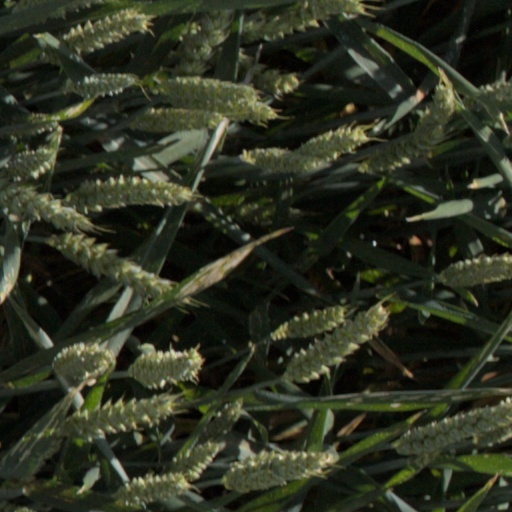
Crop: wheat